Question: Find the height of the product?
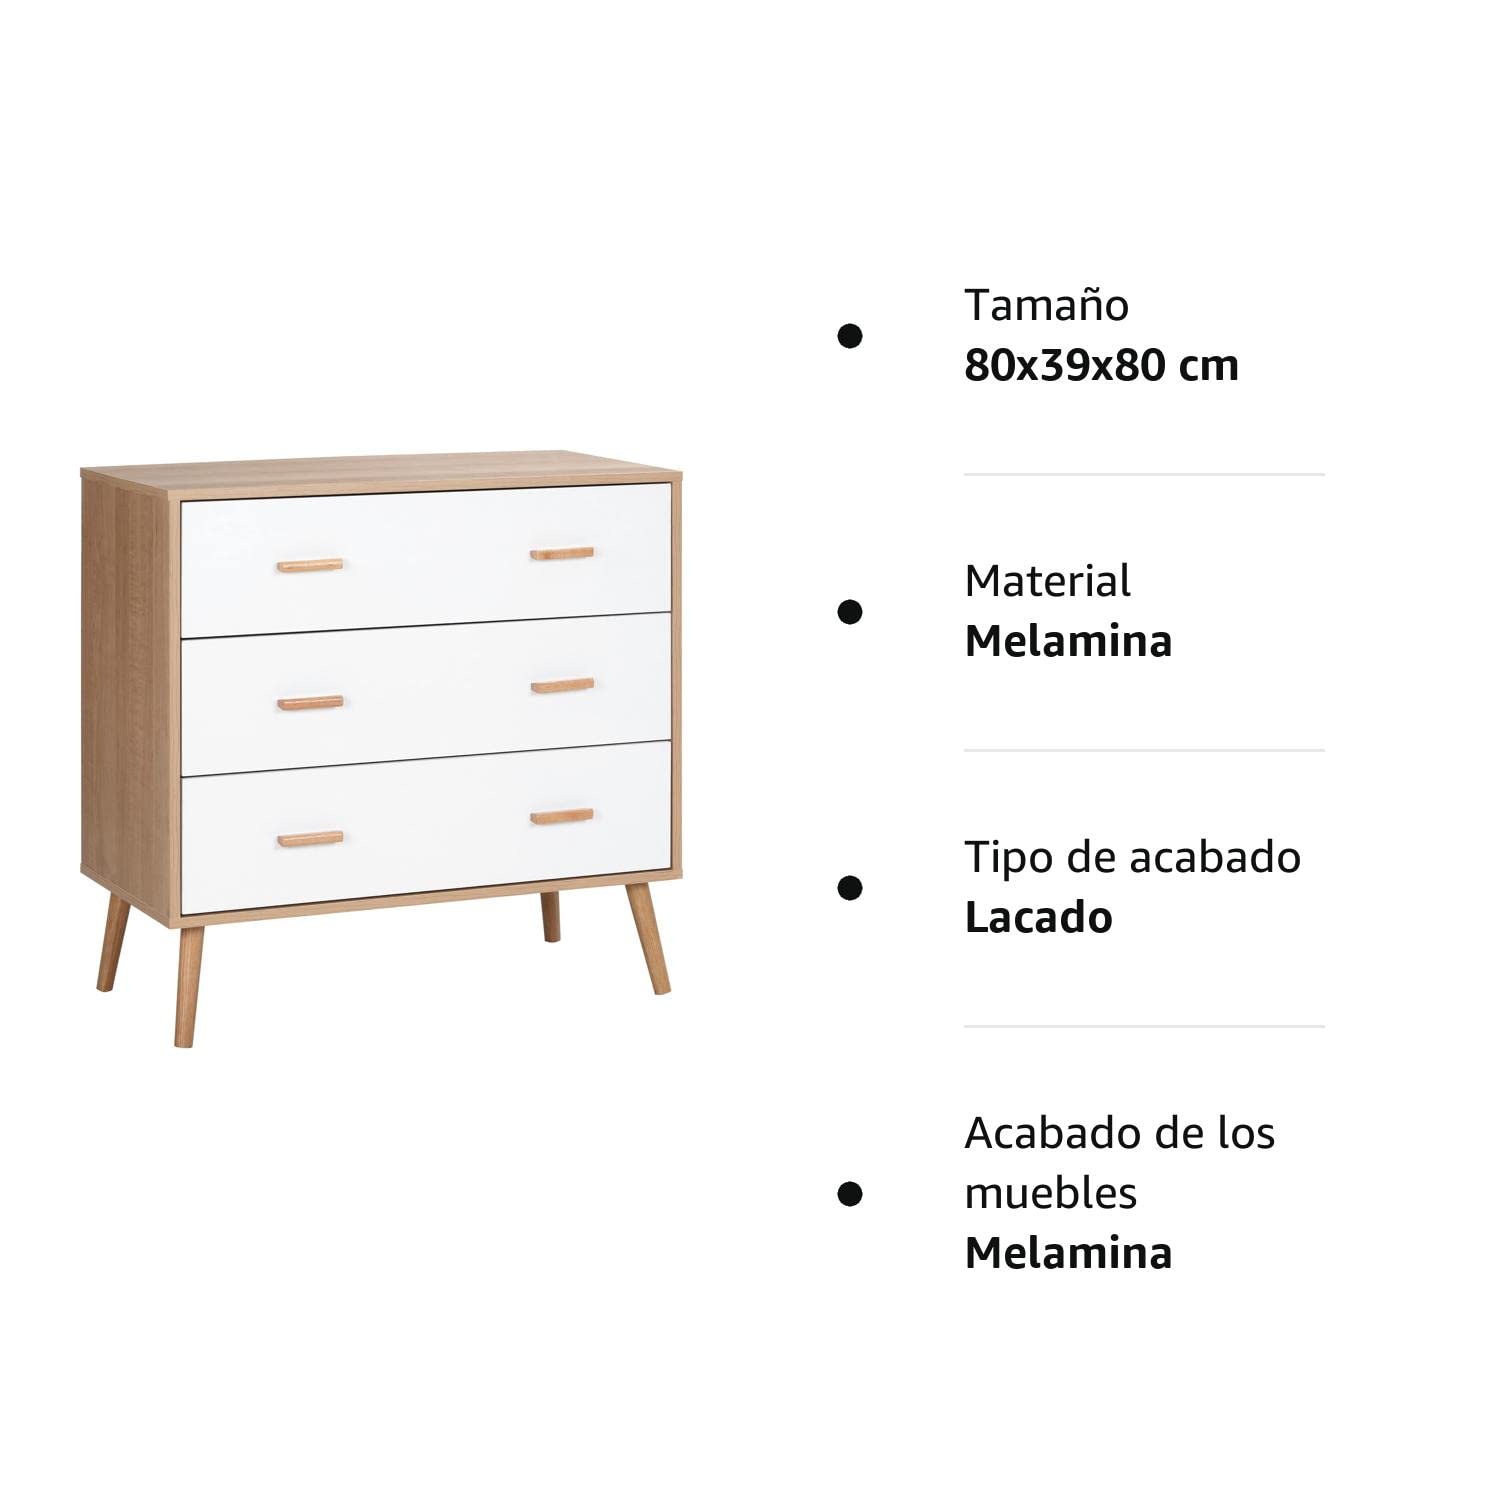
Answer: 80.0 centimetre